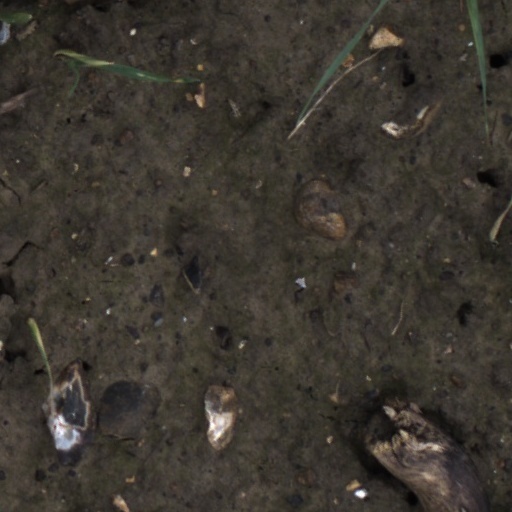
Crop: wheat